Francesco Savani

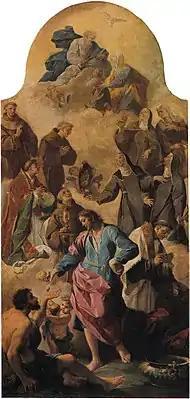
"Pala dei Fornai",

Francesco Savani (1723 – 4 May 1772) Was an Italian quadratura painter of the Rococo period. He was born in Brescia, Republic of Venice, and active mainly there. When his father sent him to study letters and sciences at a Jesuit school, he entertained himself by drawing portraits of his teachers. His first art training was with Brescian painter Angelo Paglia. He then studied with Francesco Monti, who had come from Bologna to paint in the Chiesa della Pace. Savani's style ultimately came to reflect that of Giambattista Pittoni. Savani's works at Coccaglio were admired by Tiepolo. Savani died impoverished, said to have been brought to ruin by a prostitute.